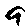
Label: 9